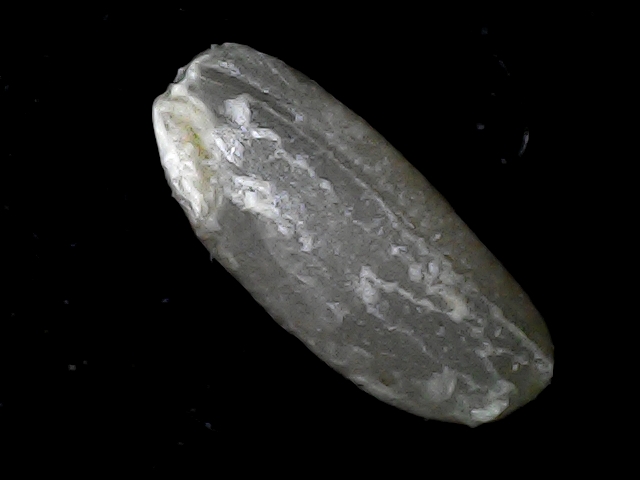
Rice variety: BD79